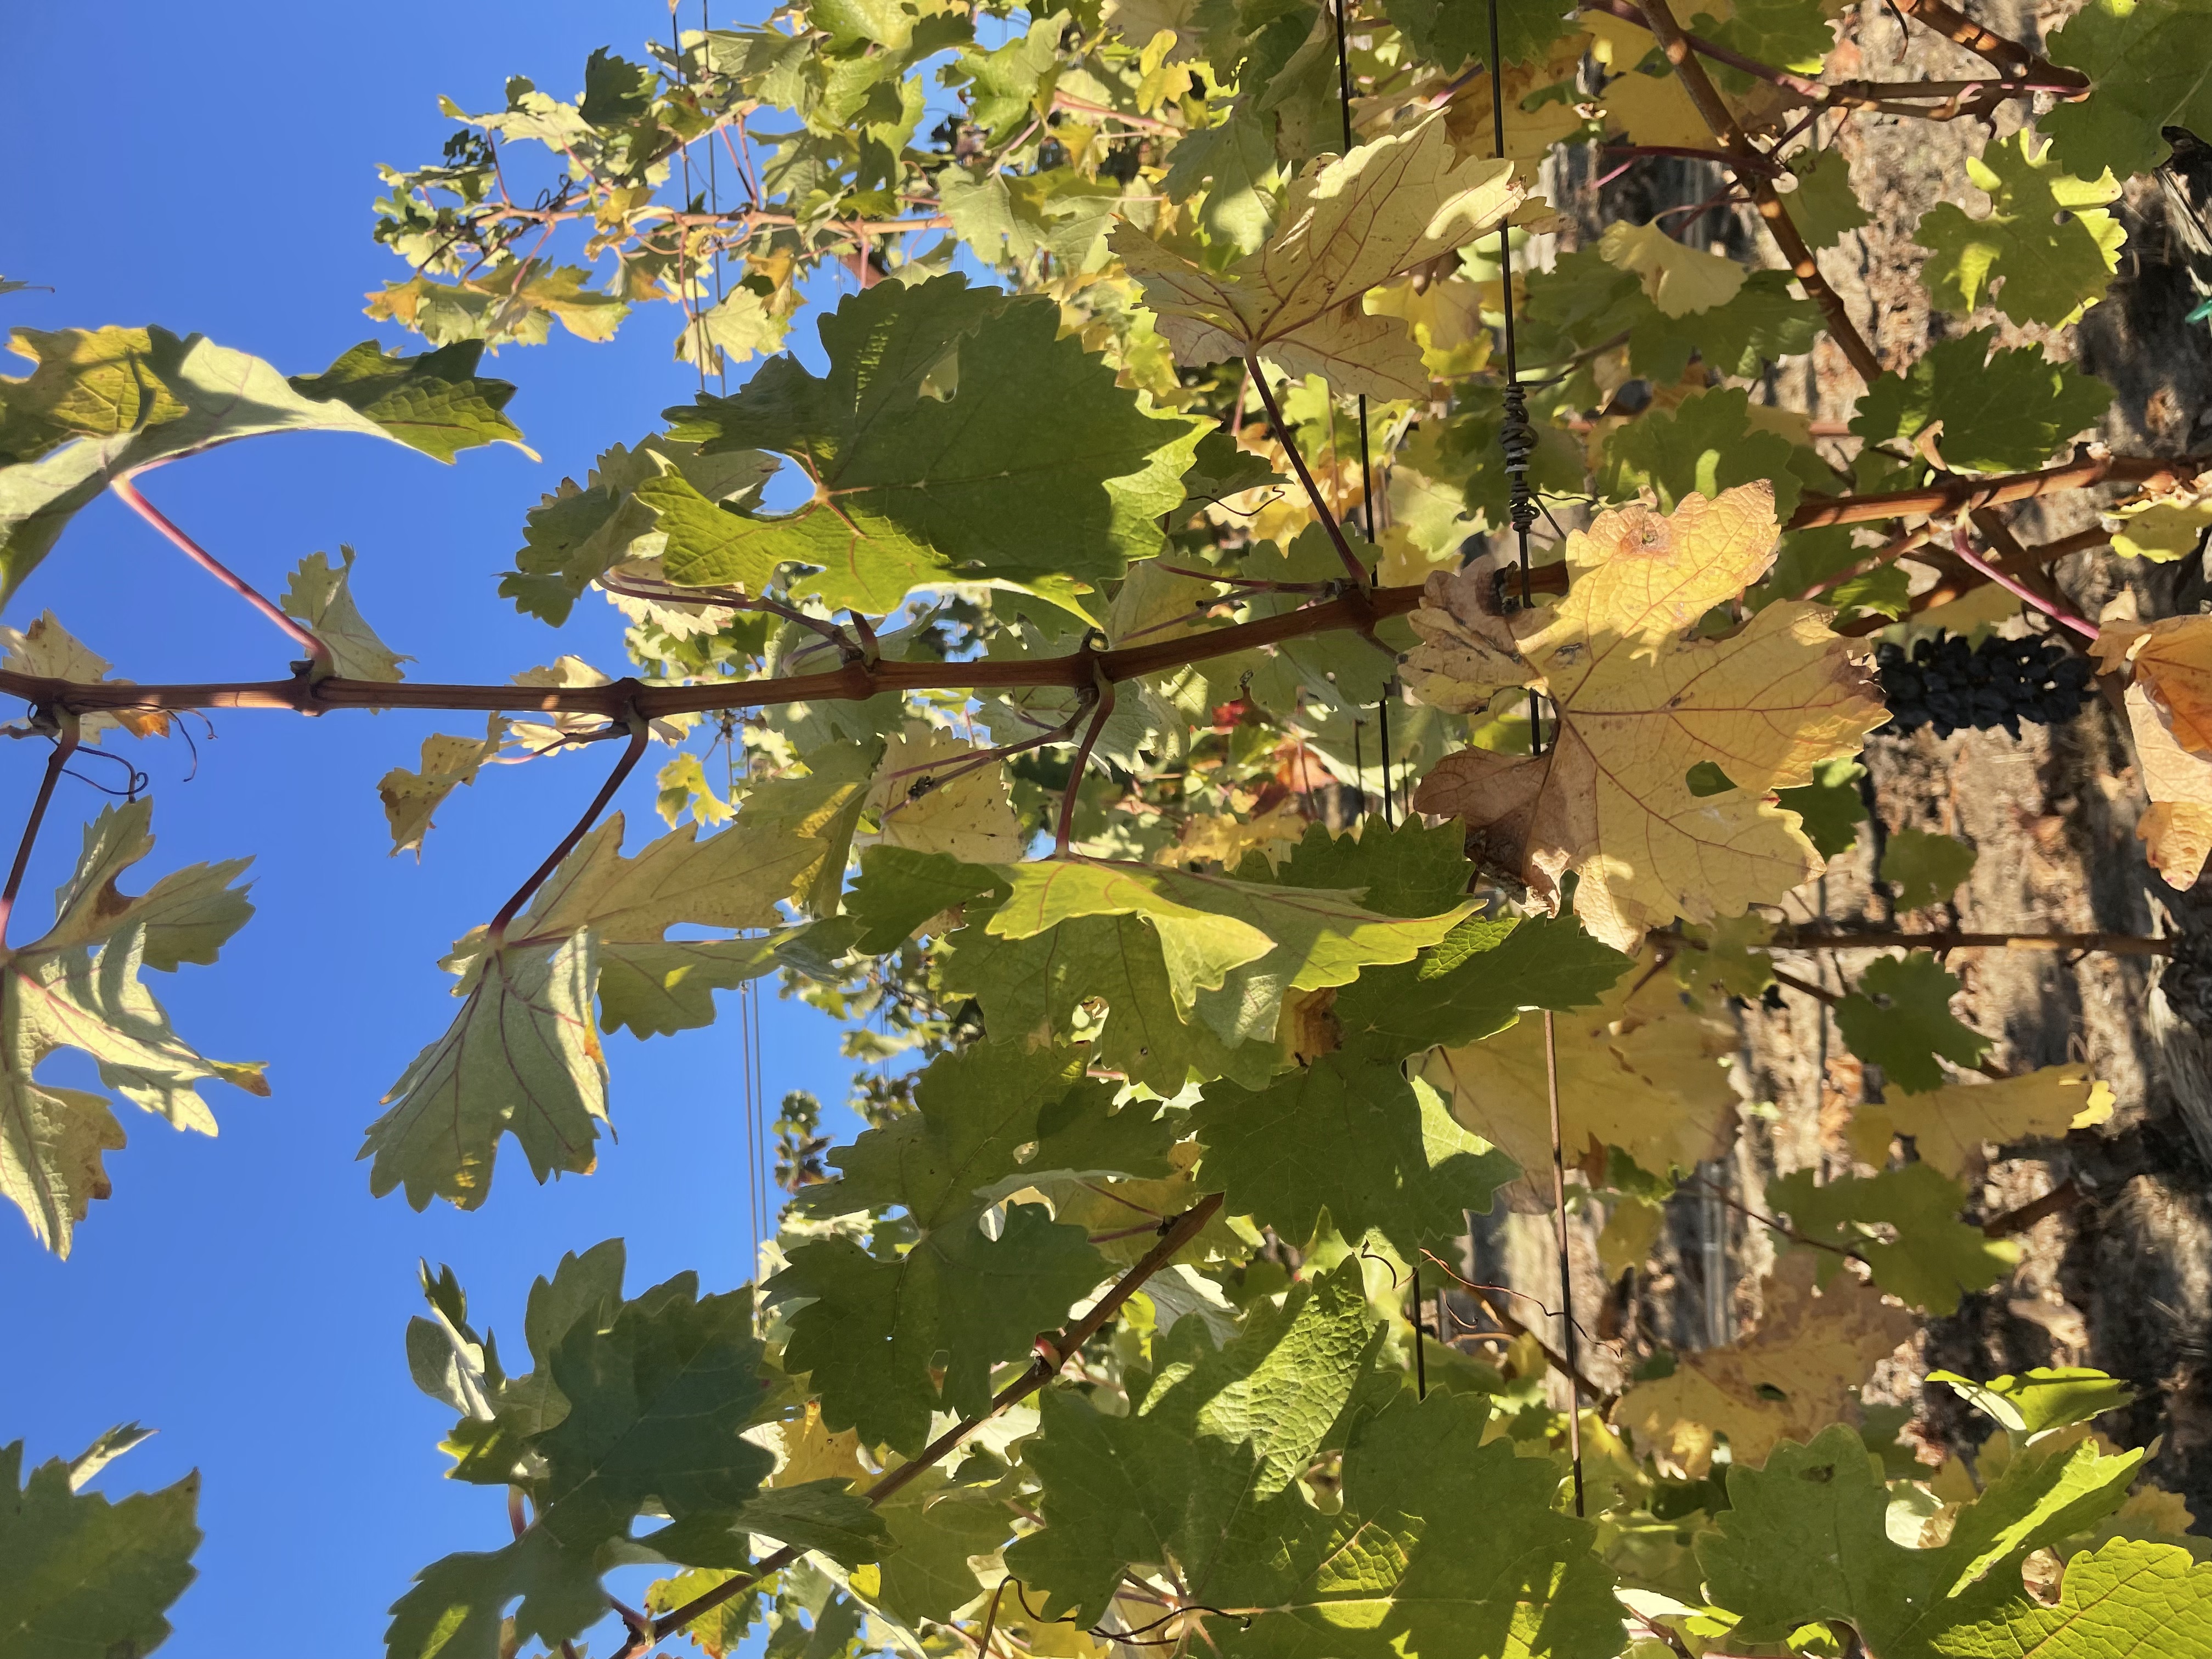
Label: No Virus